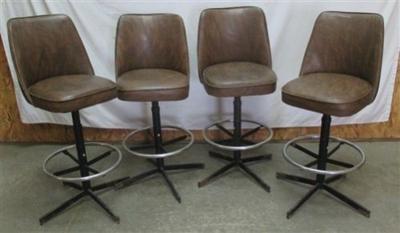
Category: chair